Our Dumb World

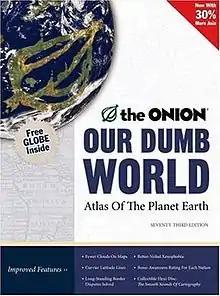
First edition cover

Our Dumb World is a parody of the standard desk atlas created by the staff of "The Onion" and published by Little, Brown and Company on 30 October 2007. It is The Onion's first book of entirely original content since 1999's "Our Dumb Century".